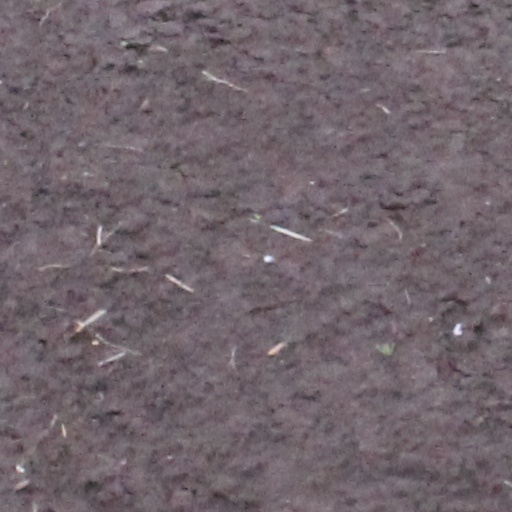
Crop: wheat